Eastside, Birmingham

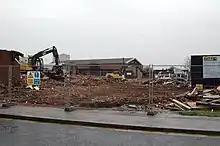
Demolition commencing on site to make way for the Eastside Locks (Ventureast) development.

The area beyond the city park to the eastern boundary of Eastside is to be developed in a development named Eastside Locks. This will be a technology-led park area with many-low rise buildings.